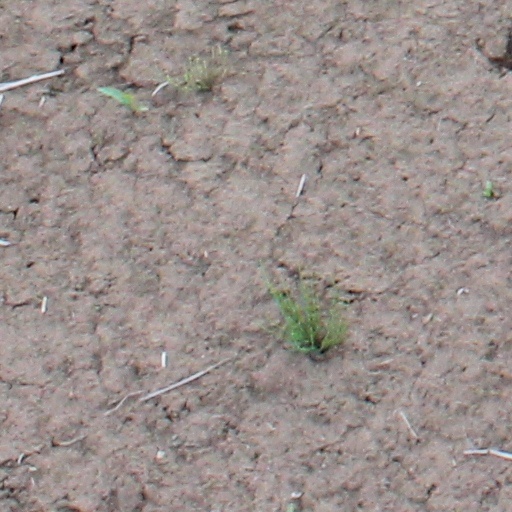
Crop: wheat